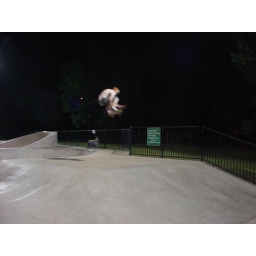
Firecrotch flies out of the flow bowl over the flat to the bank into the street course. Go Firecrotch, go!